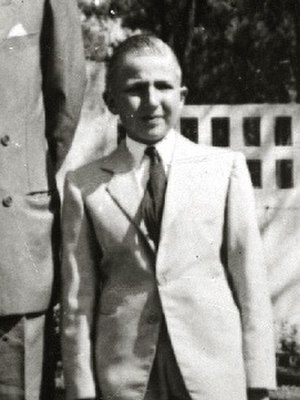
Alfonso af Spanien
Infante Alfonso af Spanien, hvis fulde navn var Don Alfonso Cristino Teresa Ángelo Francisco de Asís y Todos los Santos de Borbón y Borbón Dos-Sicilias, var en spansk prins og den yngste af den tidligere spanske konges, Juan Carlos', søskende.